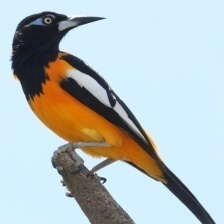
Species: VENEZUELIAN TROUPIAL
Scientific name: ICTERUS ICTERUS